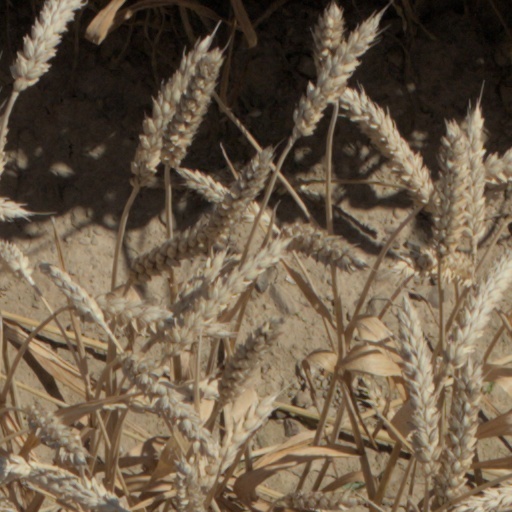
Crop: wheat